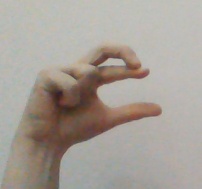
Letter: thal